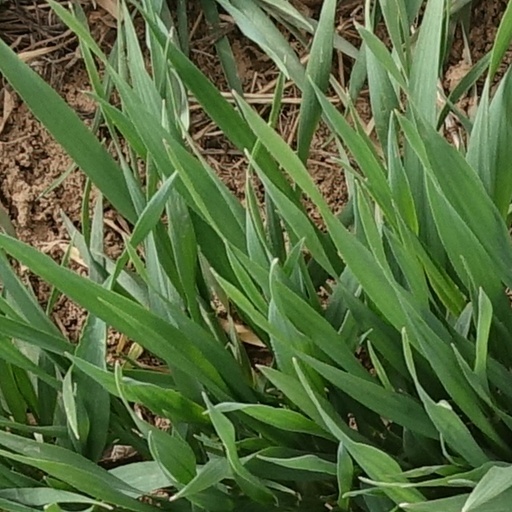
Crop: wheat